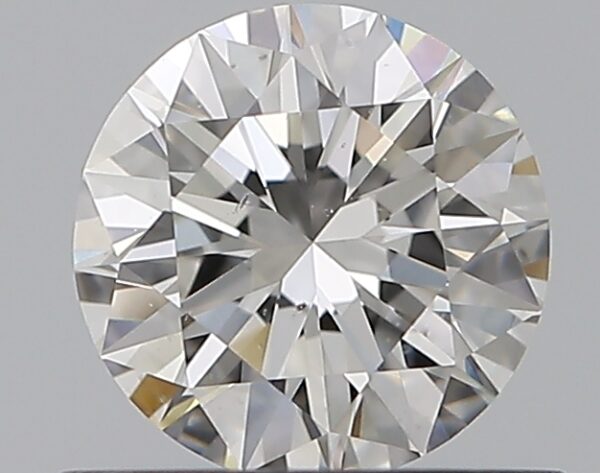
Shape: round
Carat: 0.5
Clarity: SI1
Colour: G
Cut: EX
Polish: EX
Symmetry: EX
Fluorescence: N
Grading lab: GIA
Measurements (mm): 5.1 x 5.14 x 3.14